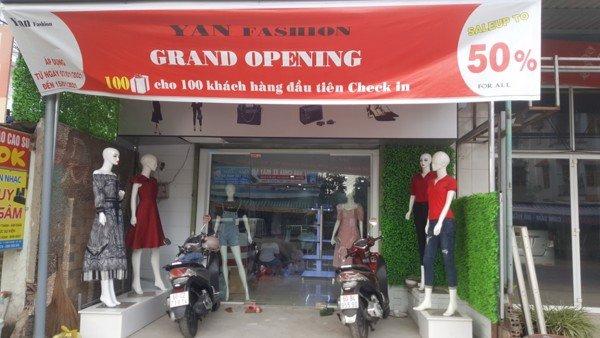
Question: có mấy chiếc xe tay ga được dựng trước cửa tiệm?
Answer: hai chiếc